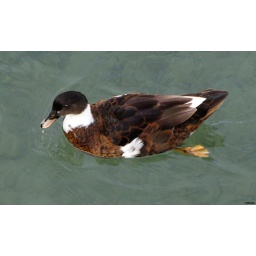
20090925_48 Brown and white duck in the river Roia in Ventimiglia, Italy